308th Fighter Squadron

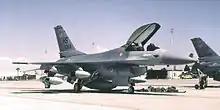
General Dynamics F-16A Block 15Q Fighting Falcon AF Serial No. 83-1080 of the 308th FS, about 1988.

When Desert Storm ended it was decided to convert the 31st TFW to block 40 F-16s instead. Up to this point about ten block 25s had reached the 308th FS and had been painted in 'Emerald Knight' markings. They were all sent to other units. Neither of the 31st TFWs other sister squadrons flew the block 25. In March 1991 the 308th began conversion to the block 40 version of the F-16. On 1 October 1991 the word 'Tactical' was dropped and unit became the 308th Fighter Squadron. By early 1992 the conversion to block 40 F-16s with the general purpose role was complete.